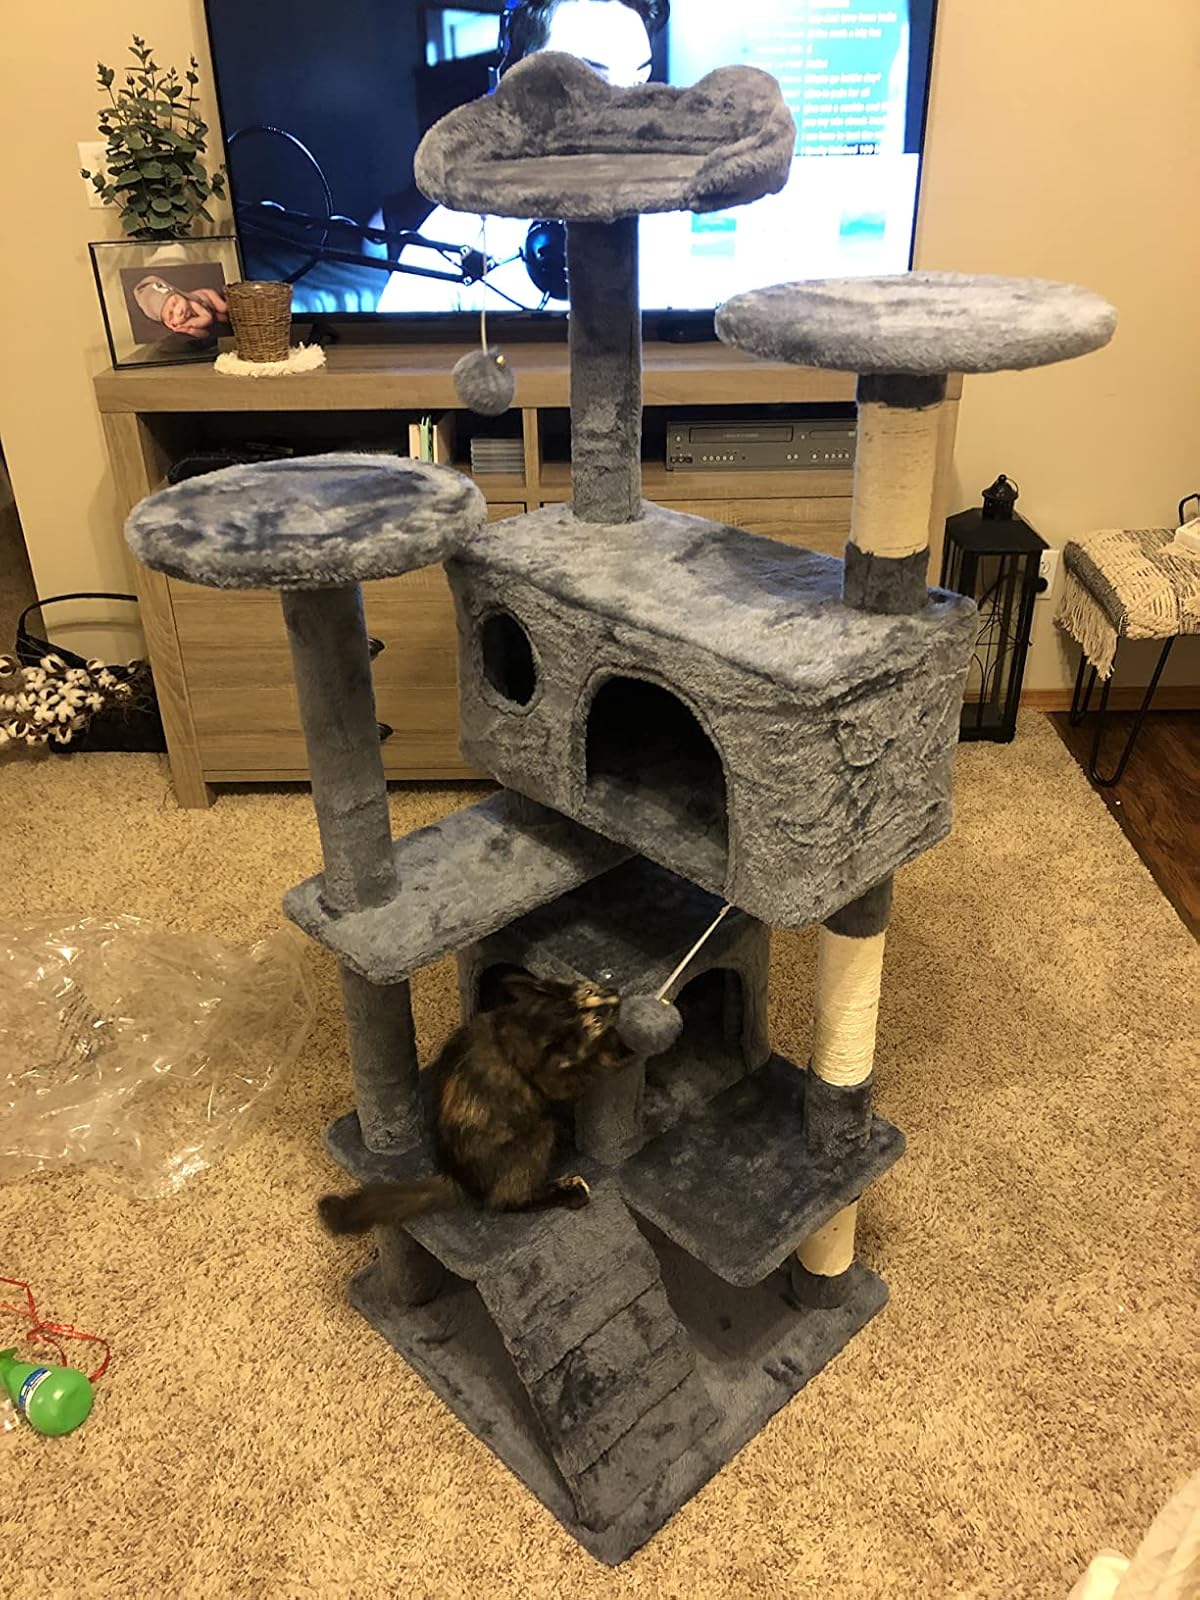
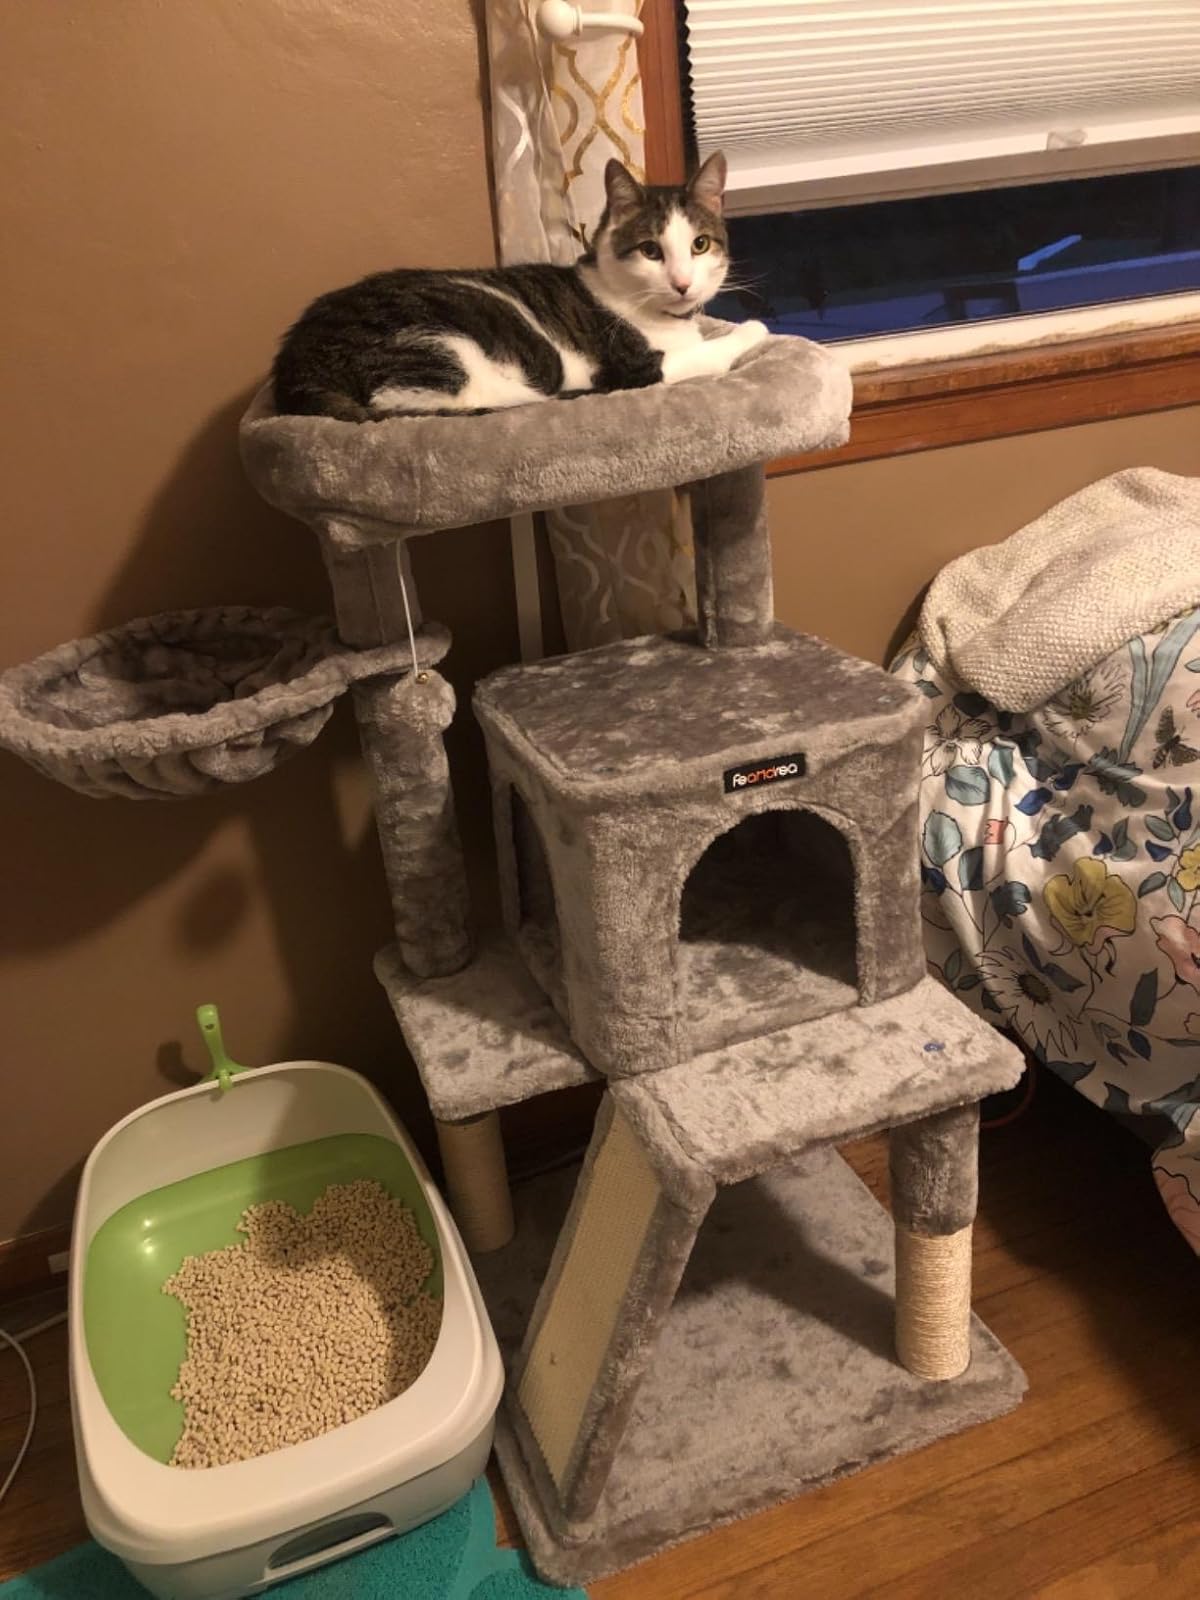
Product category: items_cat tree
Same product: no